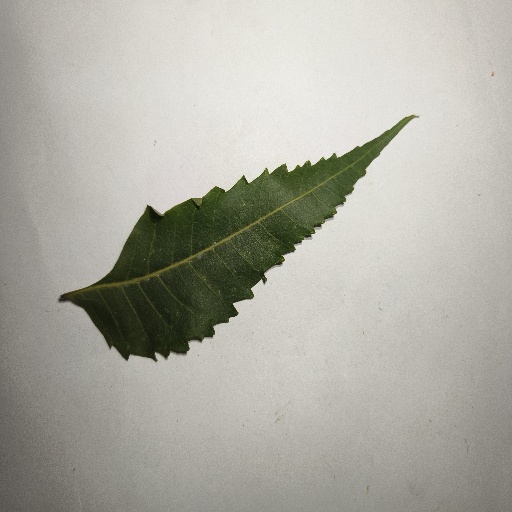
Species: Neem
Leaf condition: Healthy Leaf